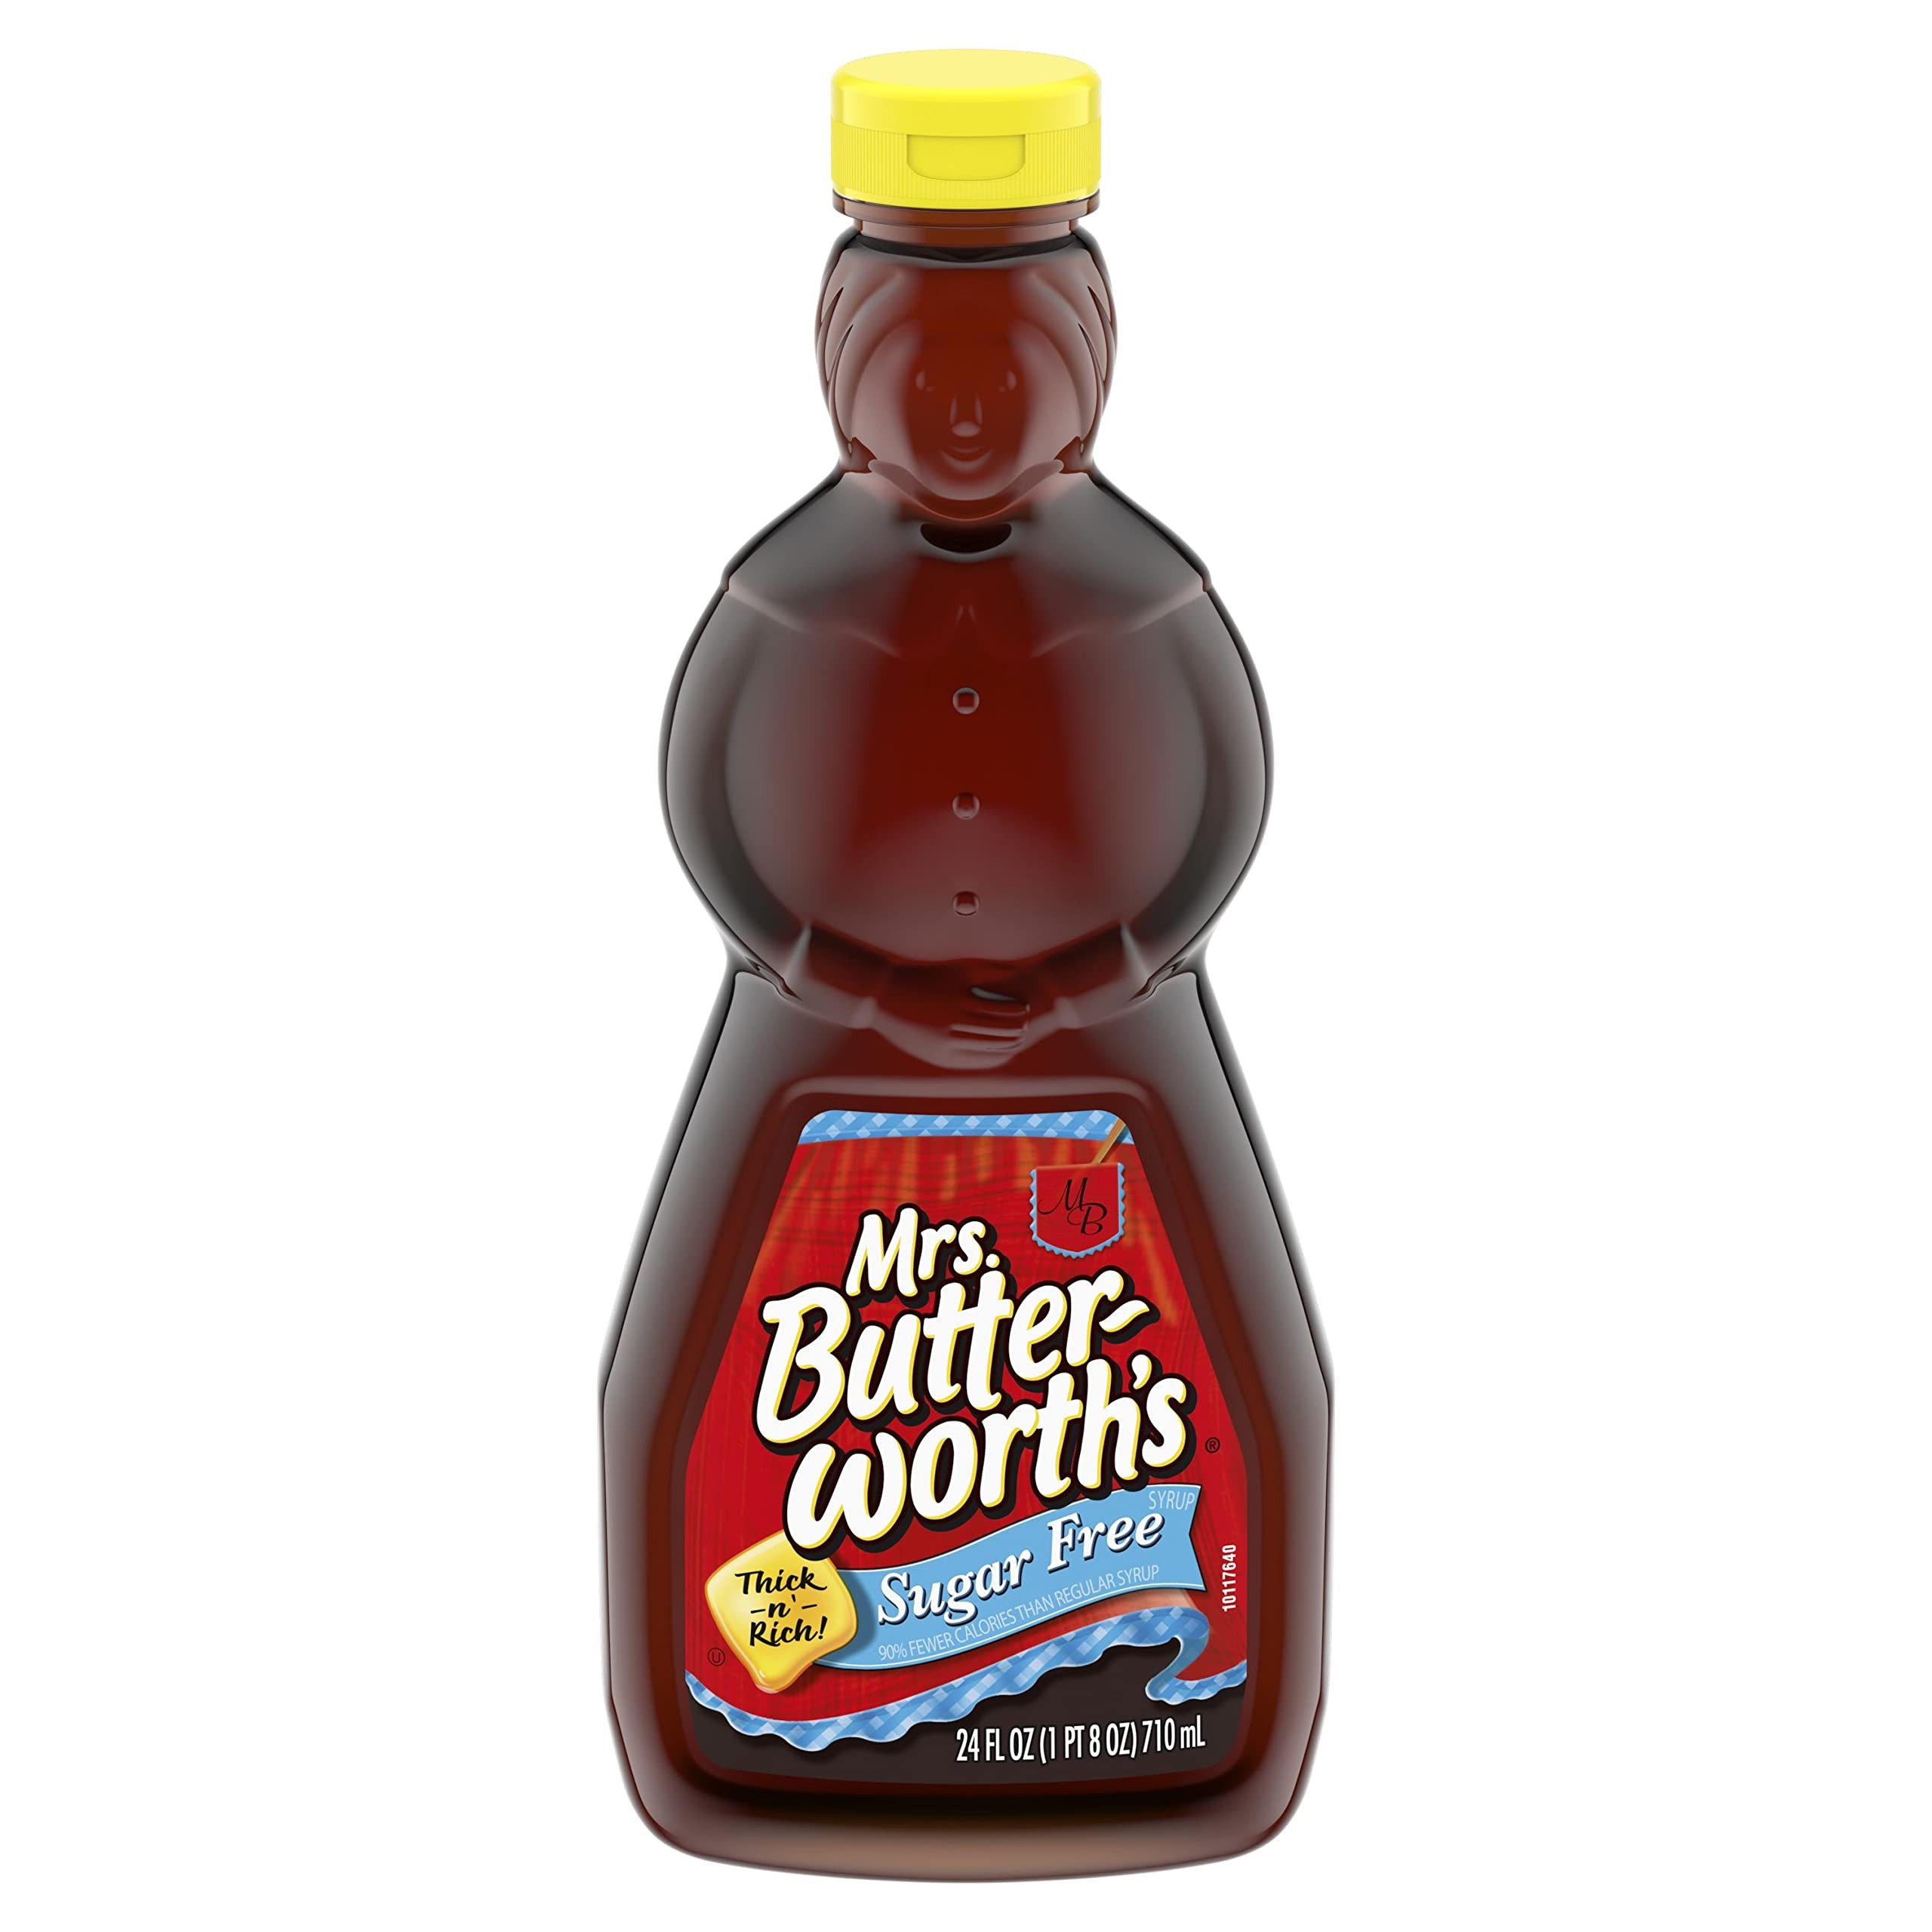
Item Name: Mrs. Butterworth's Sugar Free Thick and Rich Pancake Syrup, 24 oz
Bullet Point 1: Deliciously thick and rich maple syrup
Bullet Point 2: 80% fewer calories than original syrup, 0g of sugar per serving
Bullet Point 3: Pancakes just aren't the same without it
Bullet Point 4: All the flavor you love
Bullet Point 5: Perfect way to get the day started off on the right foot
Value: 24.0
Unit: Fl Oz

Price: 6.09